Meena

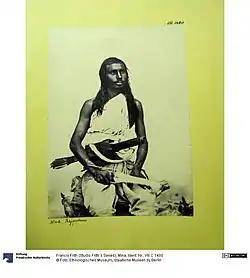
Mina

The Meena fall into the Scheduled Tribe category in the state of Rajasthan and the majority of them are classified as being Hindu, but in Madhya Pradesh Meena are recognised as a Scheduled Tribe only in Sironj Tehsil, Vidisha, while in the other 44 districts of the state they are categorised as Other Backward Classes.